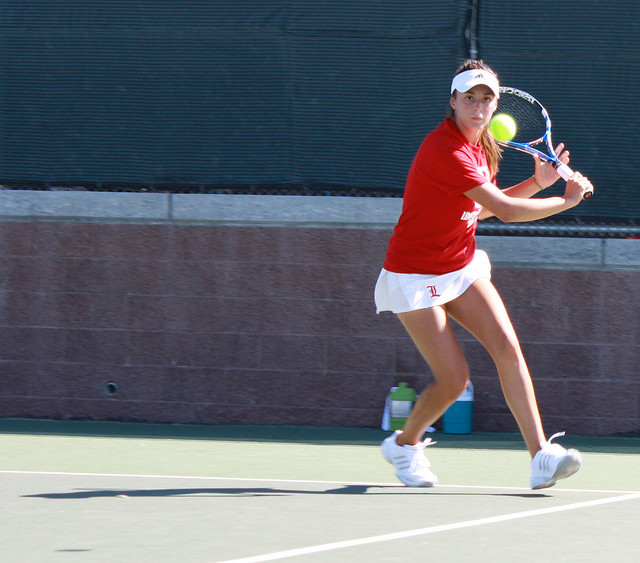
một nữ vận động viên tennis đang chuẩn bị đánh bóng